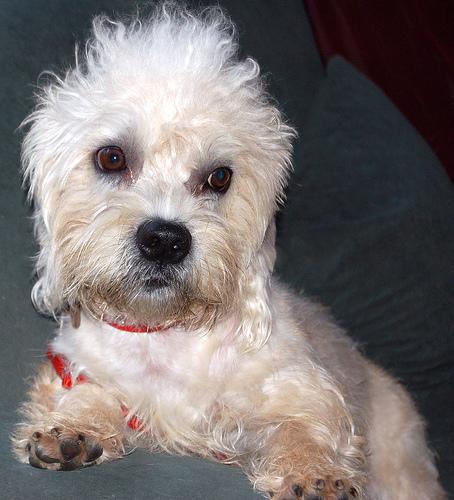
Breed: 211-n000052-Dandie_Dinmont